Istanbul Metro

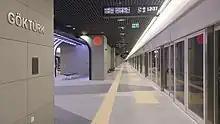
M11 Göktürk Metro Station

The M11 Gayrettepe-Arnavutköy Hastane metro extension to Halkalı is under construction. The extension from Arnavutköy Hastane to Halkalı will be opened in late 2025.